High Art

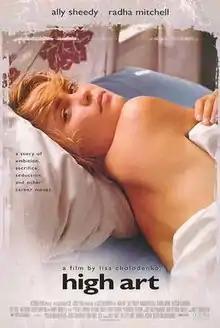
Promotional poster

High Art is a 1998 independent romantic drama written and directed by Lisa Cholodenko, and starring Ally Sheedy and Radha Mitchell. It premiered at the 1998 Sundance Film Festival, where it won the Waldo Salt Screenwriting Award, and saw a limited release in the United States on June 12, 1998.